Confucian court examination system in Vietnam

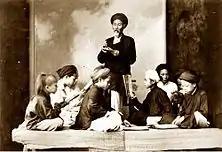
A private class at a home in Vietnam (1895). The students studying are sitting on a sập.

The civil service examination system was introduced to Vietnam during the extended period of Chinese domination. Local individuals from the Annam, such as Jiang Gongfu (姜公輔; Khương Công Phụ), successfully passed the imperial examinations. Jiang Gongfu subsequently served as a chancellor during the reign of Emperor Dezong of the Tang dynasty.